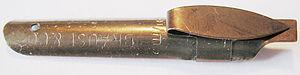
Le bec d’une plume d’écriture est la partie qui en forme l’extrémité et qui vient en contact avec le support, papier, parchemin ou autre. Le bec est pourvu d’une fente qui permet à ses deux parties de s’écarter plus ou moins selon la pression, produisant ainsi un tracé plus ou moins épais. Lorsque la plume est taillée en biseau, de manière à présenter une extrémité d’une certaine largeur, comme le calame, le bec est plus rigide et les pleins et déliés sont fonction de l’inclinaison du tracé.